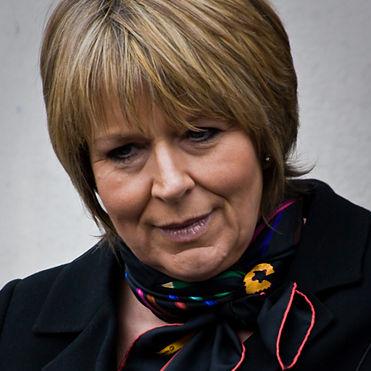
Age: 51